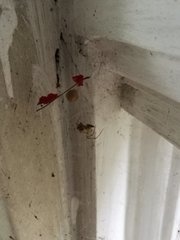
Species: Parasteatoda_tepidariorum